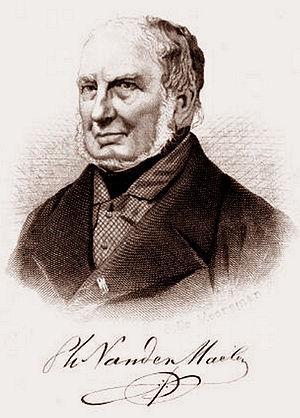
Philippe Vandermaelen (1795-1869), géographe et cartographe Belge. Gravure sur cuivre par François De Meersman (1830-1905, Wikidata: Q21396000) insérée hors texte dans l'annuaire de l'Académie royale de Belgique, 1873, Bruxelles, in-16.
Philippe Vandermaelen, né à Bruxelles, le 23 décembre 1795, décédé à Molenbeek-Saint-Jean, le 29 mai 1869 est un éminent géographe et cartographe, célèbre pour avoir conçu un Atlas universel qui fit autorité, et pour avoir fondé l'Établissement géographique de Bruxelles à Molenbeek-Saint-Jean. Philippe Vandermaelen établit de nombreuses cartes de haut niveau scientifique, à des échelles basées sur le système métrique récemment introduit en Belgique.